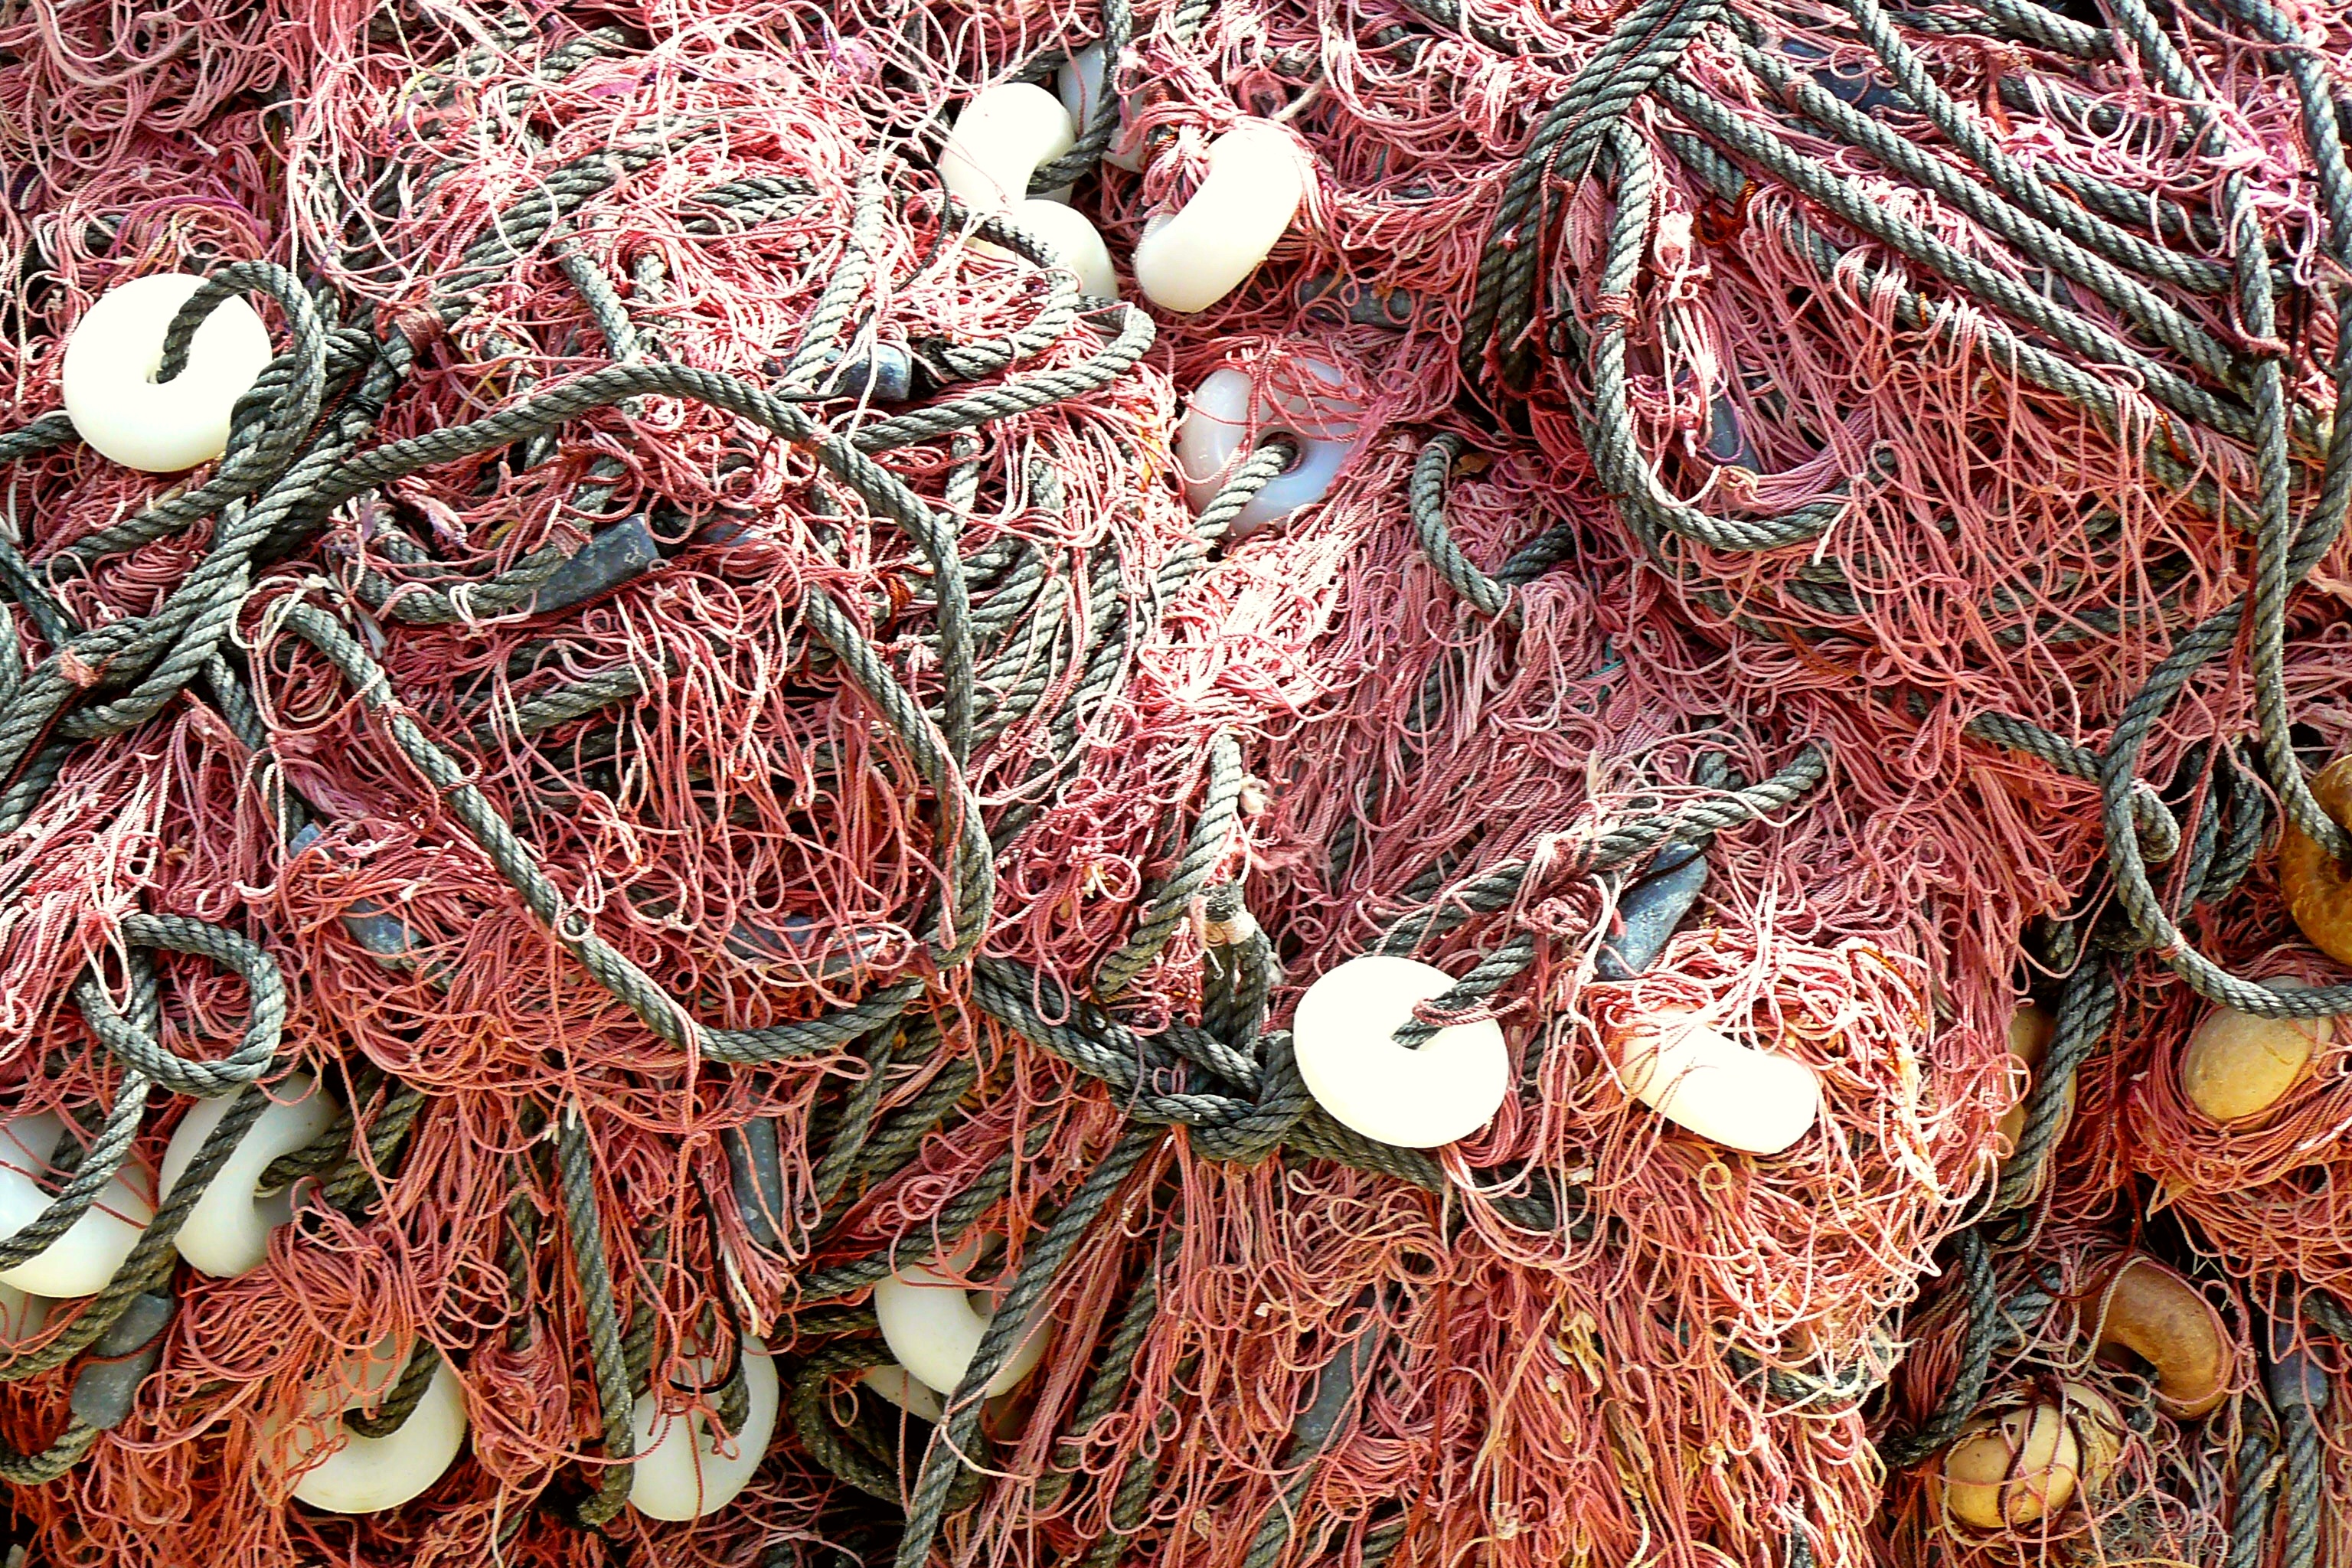
pattern, food, fishing, biology, port, colorful, fish, close, cord, invertebrate, close up, octopus, art, accessories, maritime, ropes, knot, network, scrap, cephalopod, fang, seafaring, ship accessories, knotted, fishing net, fischhandel, dry nets, marine invertebrates, boat accessories, overfishing